Cincinnati Bengals

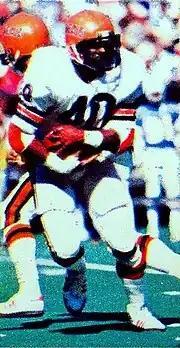
Cincinnati's uniform design from 1968 to 1980

In 2019, they hired head coach Zac Taylor. The 2019 campaign started off with reasonable success, with the Bengals barely losing to Seattle 21–20 at CenturyLink Field; but what started with promise ended in disaster. The Bengals then lost 10 more games and were 0–11 heading into December 2019. To open the month of December, they got their first win of the season against the Jets, 22–6, in Cincinnati. They eventually lost to the Patriots and then to the Dolphins, 38–35, in overtime after Dalton led the team back from 23 points down in the fourth quarter. With the loss to the Dolphins, the Bengals officially clinched the No. 1 overall pick in the 2020 NFL draft. They capped off the season with a win against the Cleveland Browns, finishing 2–14, equaling the 2002 season as the team's worst record in history.